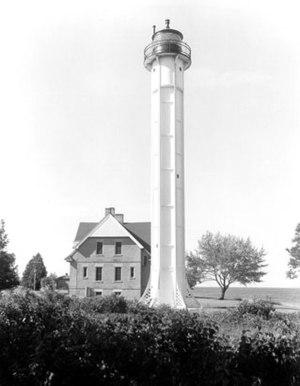
L'île Saint-Martin est un île du lac Michigan, au large de Garden Peninsula dans le comté de Delta. C'est l'île la plus au sud du Michigan qui fait partie d'une ligne d'îles à l'embouchure de la baie de Green Bay et fait partie de l'escarpement du Niagara.